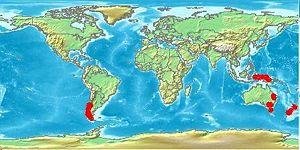
Nothofagus est un genre qui regroupe des espèces d'arbres à feuilles caduques ou persistantes, originaires des régions tropicales humides et de régions tempérées de l'hémisphère sud : Nouvelle-Guinée, Australie, Amérique du Sud, Nouvelle-Calédonie, Nouvelle-Zélande.